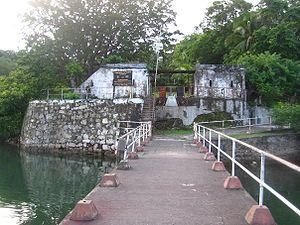
L'Île San Lucas est une île du Costa Rica située dans le golfe de Nicoya de la province de Puntarenas. Elle se trouve à 8 km au sud-ouest de Puntarenas.